Mentmore Towers

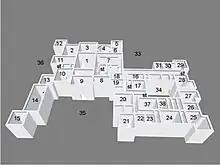
Mentmore, the ground floor; many of the rooms named for the collections they once contained. 1:Grand Hall; 2:White Drawing Room; 3:Dining Room; 4:Library; 5:Amber Room; 6:limoges Room; 7:Imperial staircase; 8:Study; 9:Vestibule; 10:Green drawing Room; 11:South Entrance Hall; 12:Blarenberghe Room; 13:du Barry Room; 14:Billiards Room; 15:Smoking Room/Armoury; 33: Italian garden; 34:Servants' courtyard; 35:Cour d'honneur; 36:South Terrace; ST:minor service staircases. For other rooms, please see Servants' quarters

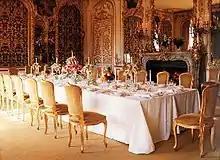
The dining room (3). The boiseries, or elaborately carved wood panels, were from the Hôtel de Villars, Paris, and are the first example of this type of decoration to be used in an English house. The fragments of the boiseries not used at Mentmore were later installed at Waddesdon Manor

Baron Rothschild commissioned Sir Joseph Paxton, who was then designing and supervising construction of the much-admired Crystal Palace, to design Mentmore. Paxton was responsible for the ridge and furrow glass roof which covered the central hall, designed to imitate the arcaded courtyard of a Renaissance palazzo, while Stokes was co-architect and clerk of works. The builder was the London firm George Myers, frequently employed by members of the Rothschild family.